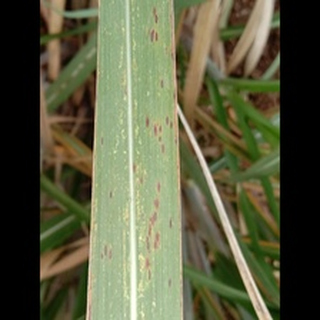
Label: sugarcane_rust